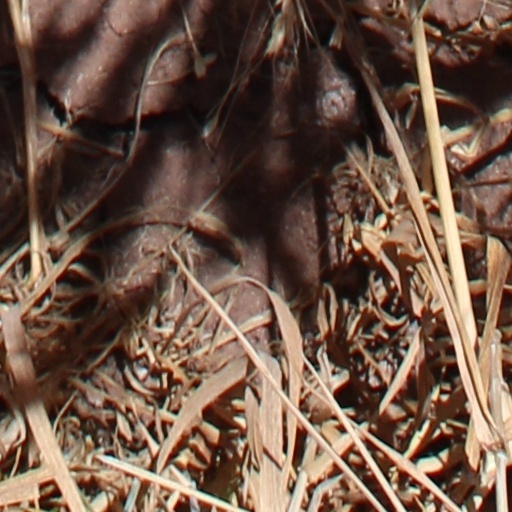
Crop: wheat